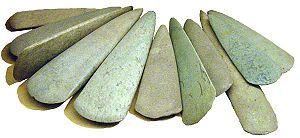
Nouans-les-Fontaines est une commune française du département d'Indre-et-Loire, dans la région Centre-Val de Loire.
Une dolérite est un microgabbro, c'est-à-dire une roche éruptive dense, dure et massive, finement grenue, correspondant à un basalte qui s'est solidifié lentement dans un filon, puis a subi un métamorphisme léger. Elle est constituée de grains visibles à la loupe. De teinte verdâtre à bleuâtre, elle est composée de baguettes rectangulaires de feldspath plagioclase entrecroisées, entre lesquelles se trouvent les minéraux sombres. Cette roche compacte provient des conduits reliant la chambre magmatique à l'appareil volcanique en surface. C'est une roche intermédiaire entre les gabbros et les basaltes
Le musée des antiquités nationales, créé en 1867 et devenu musée d'Archéologie nationale et domaine national de Saint-Germain-en-Laye en 2009, est un musée consacré à l'archéologie de la France. Il présente une riche collection d'archéologie comparée des cinq continents. Il est installé dans le château de Saint-Germain-en-Laye, restauré par Eugène Millet, élève d'Eugène Viollet-le-Duc, pour accueillir les salles d'exposition du musée.